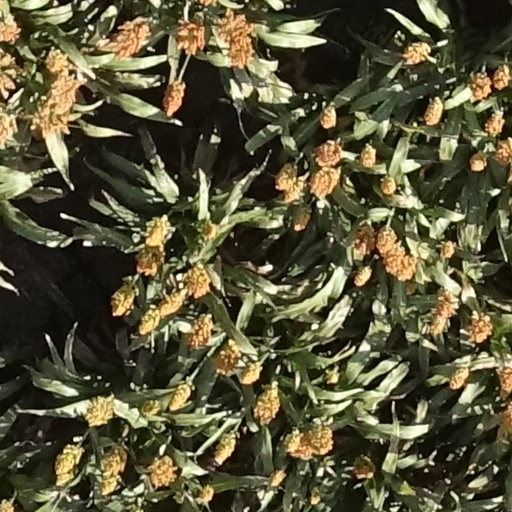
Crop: sorghum